South African cricket team in Australia in 2005–06

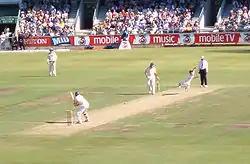
Ntini bowls, 1st test

Ponting and Hayden batted until lunch, however, adding 58 in 17 overs before the break was taken, and a further 37 overs was played in the afternoon session. Through 34 of them, Australia lost no further wicket, before Hayden edged a ball from Pollock to Graeme Smith at slip for 65. Pollock got one further wicket on the day, removing Brad Hodge for 7 with the score at three for 176, but Ponting stuck in, getting his 26th Test century in the 68th over. He pushed on to 117 before he was caught off Nel, who paid back for his dropped catch with four wickets in eight overs; he also got Andrew Symonds for a duck, Adam Gilchrist for two and Shane Warne for nine. Makhaya Ntini then ended the day five balls before the scheduled minimum of 90 overs by having Brett Lee lbw on four, which left Mike Hussey not out on 23 overnight with Stuart MacGill and Glenn McGrath (both with Test batting averages below 10) yet to bat.